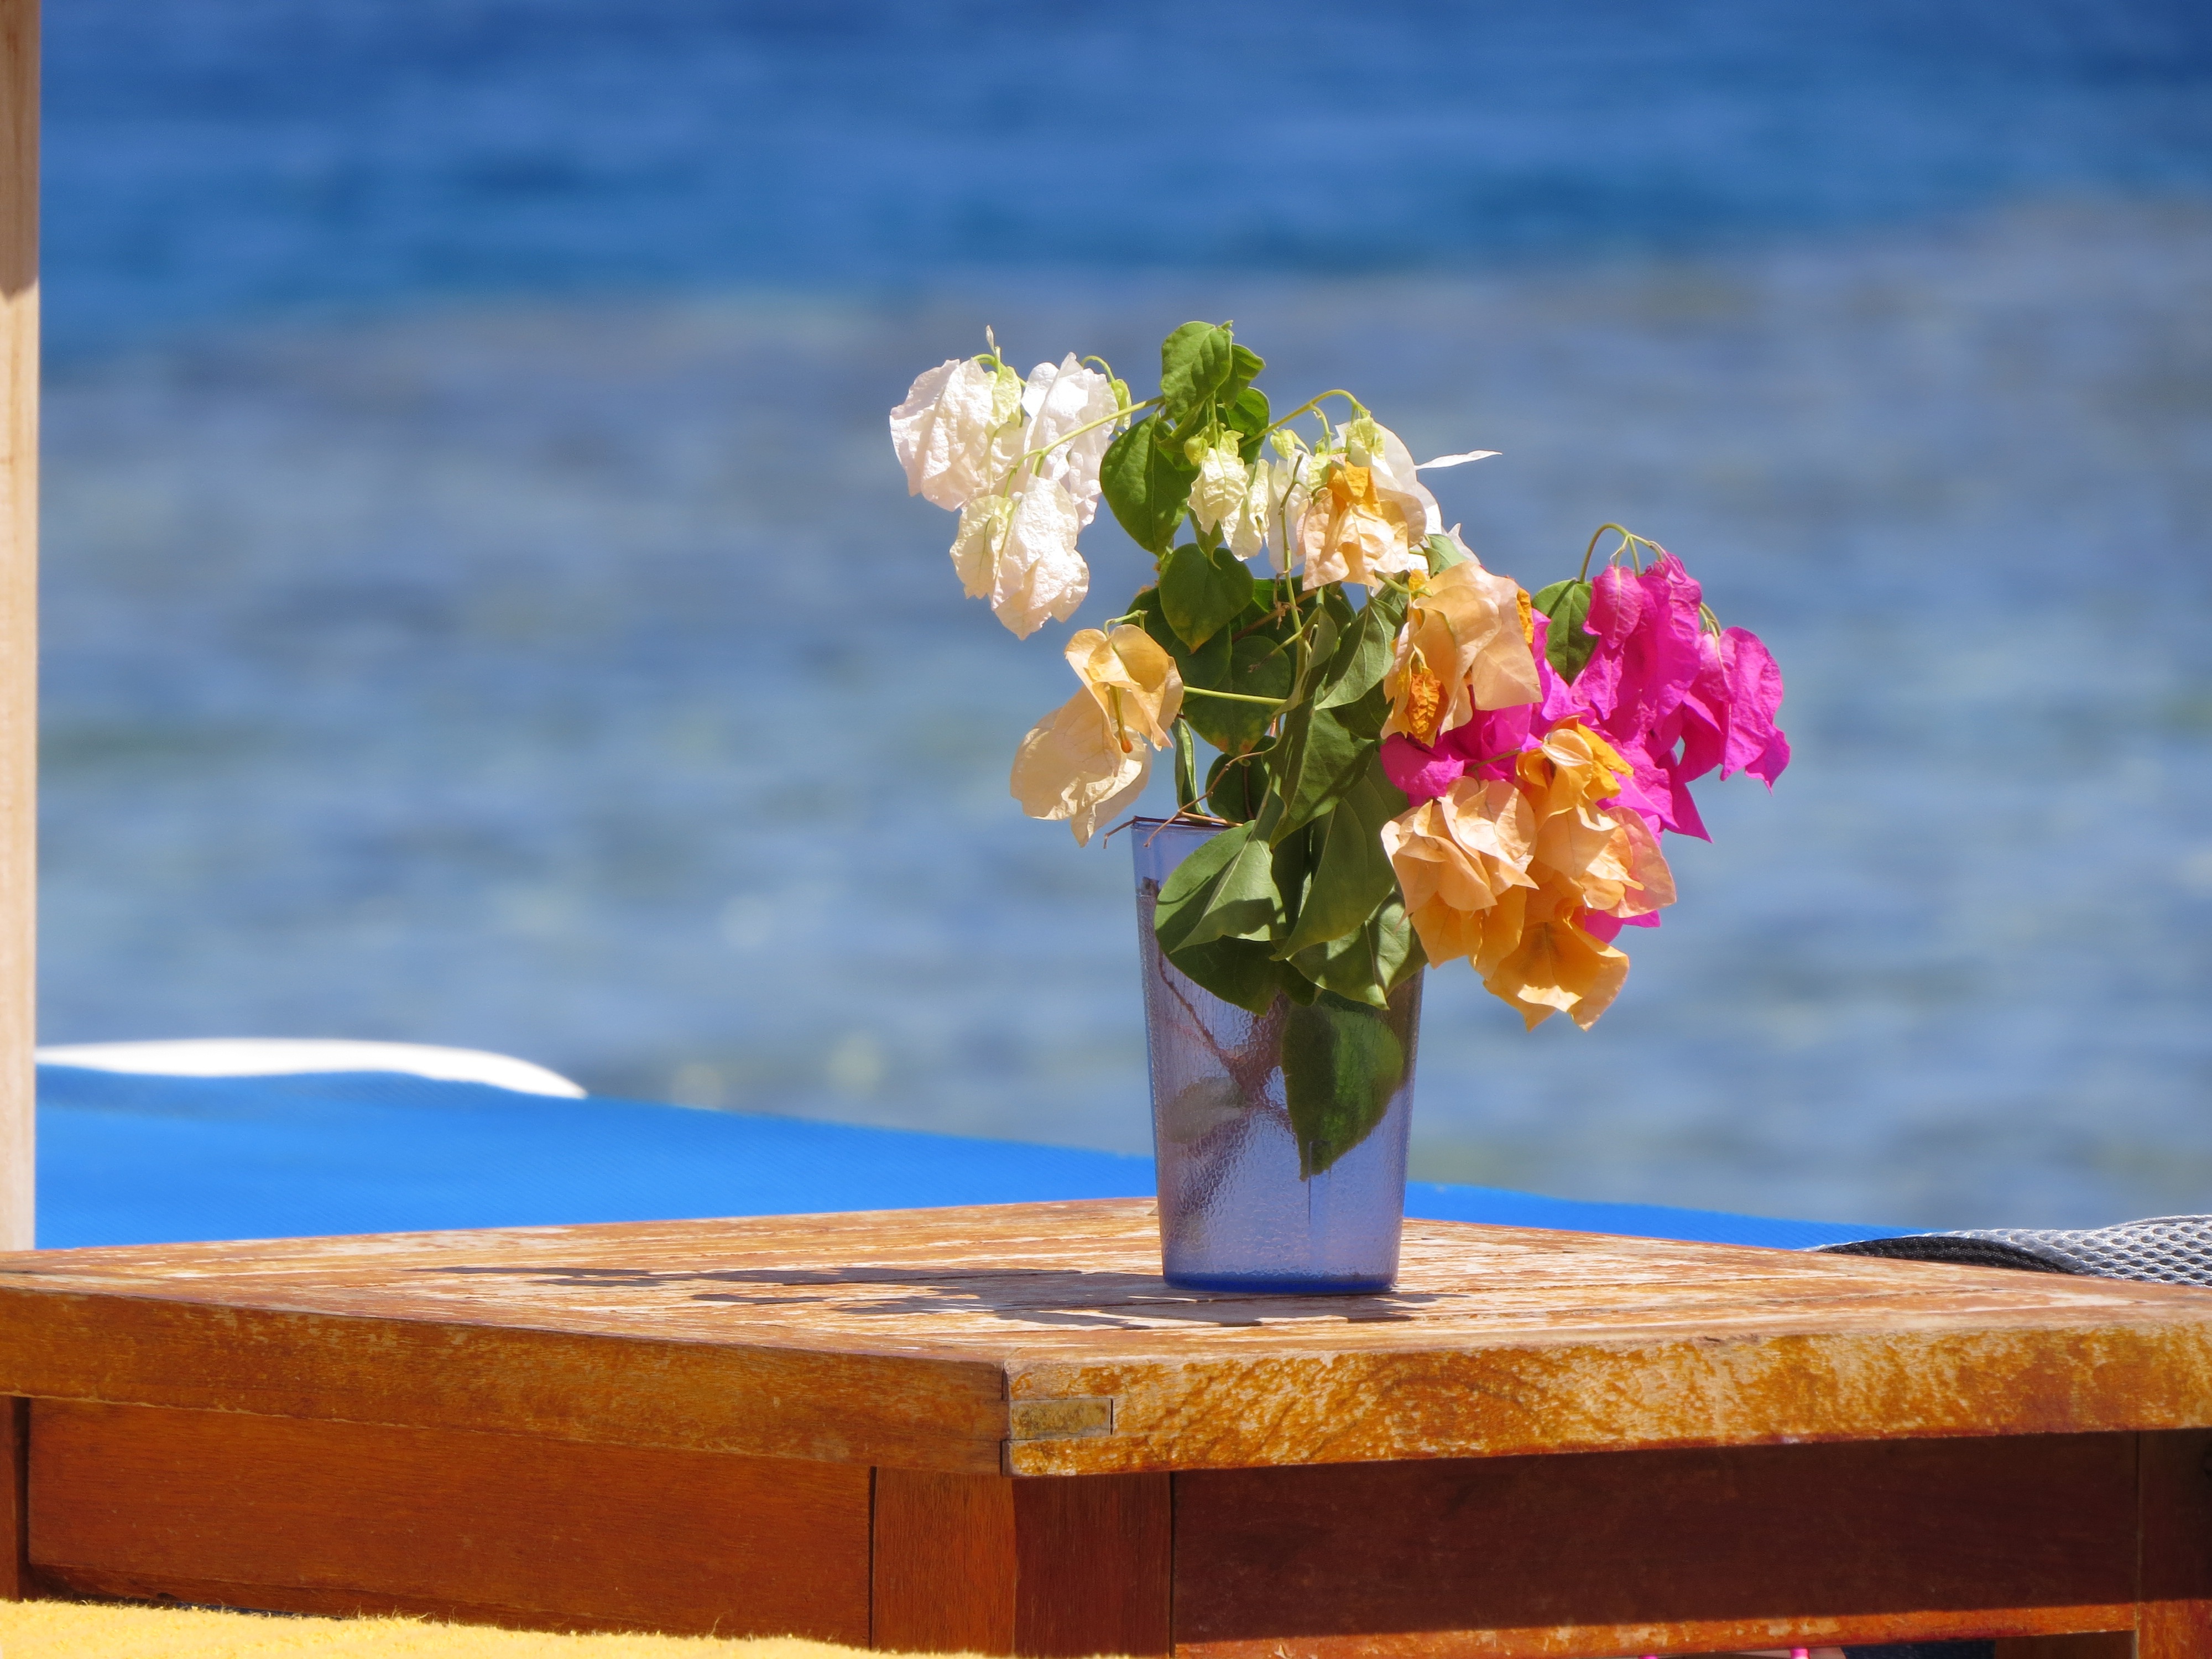
table, flower, jar, spring, color, painting, flowers, art, mar, floristry